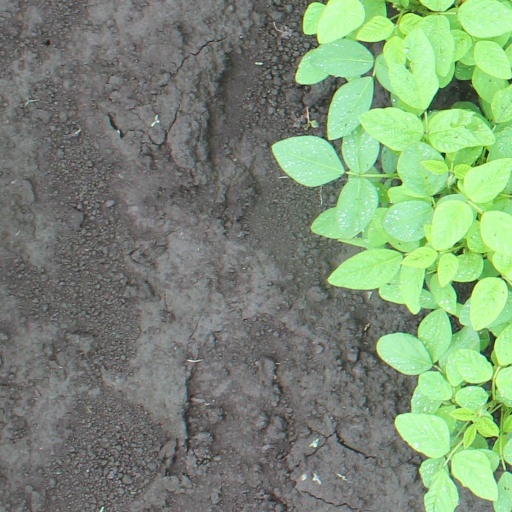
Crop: soybean